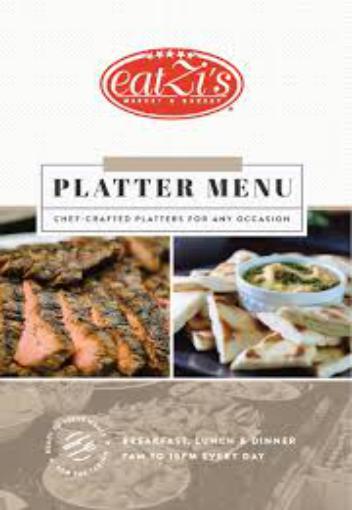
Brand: EatZi's
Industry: Food